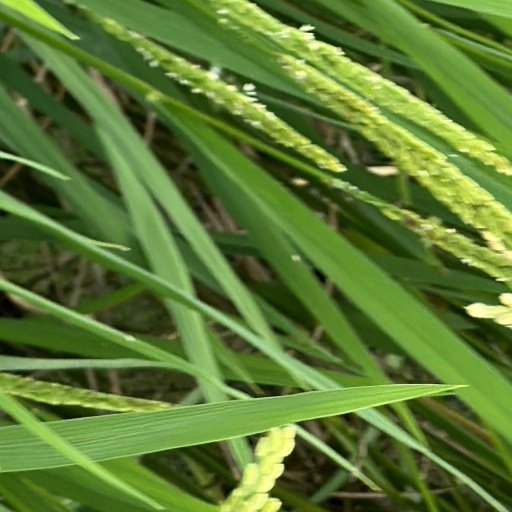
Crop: rice